Lodomer

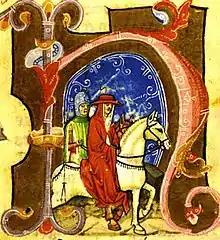
Papal legate Philip of Fermo arrives Hungary as depicted in the "Illuminated Chronicle"

The arrival of papal legate Philip deepened the turmoil in Hungary. Initially, with the legate's mediation, Ladislaus IV concluded a peace treaty with the Kőszegis. Bishop Philip soon realized, however, that most Cumans were still pagans in Hungary. He extracted a ceremonious promise from the Cuman chieftains of giving up their pagan customs, and persuaded the young King Ladislaus to swear an oath to enforce the keeping of the Cuman chieftains' promise. An assembly held at Tétény passed laws which, in accordance with the legate's demand, prescribed that the Cumans should leave their tents and live "in houses attached to the ground". Following that the papal legate convened a synod in Buda on 14 September 1279, where Archbishop Lodomer, his closest ally Archbishop John Hont-Pázmány and the other bishops attended. The Cumans did not obey the laws, however, and Ladislaus, himself a half-Cuman, failed to force them. In retaliation, Philip excommunicated him and placed Hungary under interdict in October. Ladislaus joined the Cumans and appealed to the Holy See, but Pope Nicholas III refused to absolve him. Under such circumstances, Lodomer's primacy was overshadowed by the papal legate, who had no regard for local political conditions, forcing the Hungarian prelates to decide between the Hungarian monarch and the Roman Curia. Following Ladislaus' step, when the Cumans seized and imprisoned Philip of Fermo in early January 1280 on his demand, Lodomer and the bishops, who expressed "the liberty of the Church", turned against the royal power, and became his relentless opponents. Soon, Ladislaus was also captured. In less than two months, both the legate and the king were set free following mediation negotiations by Lodomer, and Ladislaus took a new oath to enforce the Cuman laws.